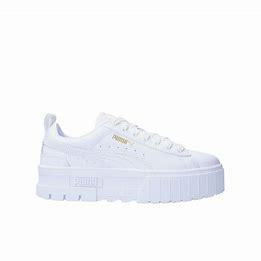
Brand: Puma
Model: Mayze